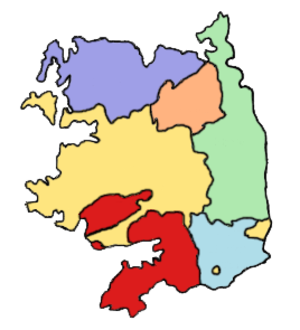
Le diocèse de Galway et Kilmacduagh est un diocèse suffragant de l'archidiocèse de Tuam en Irlande.
Le diocèse de Kilala irlandais: Cell Alaid latin: Aladensis est un diocèse suffragant de l'Archidiocèse de Tuam en Irlande, constitué au Vᵉ siècle.
Le diocèse de Clonfert est un diocèse suffragant de l'Archidiocèse de Tuam en Irlande, constitué en 550.